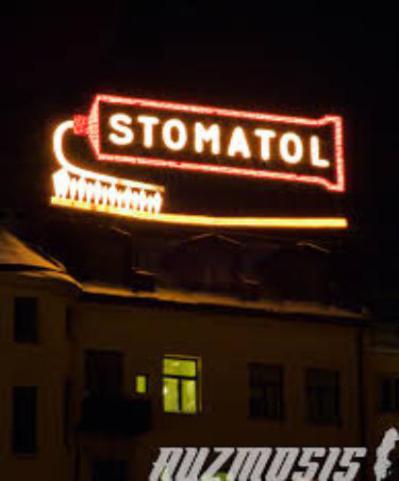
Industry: Necessities